Duhallow Block

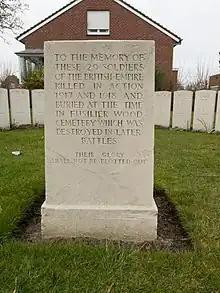
One of two Duhallow Blocks at Duhallow ADS Cemetery. This one records the destruction of graves at Fusilier Wood.

Duhallow Blocks have been used since the Imperial War Graves Commission, as it was then called, constructed its First World War cemeteries.